Ramones (album)

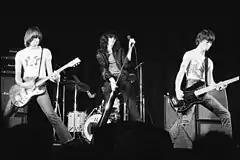
The Ramones performing in 1976 in Toronto.

Initially, the Ramones wanted an album cover similar to "Meet the Beatles!" (1964) and subsequently had pictures taken in that style by Danny Fields but Sire was dissatisfied with the results. The art direction was by Toni Wadler and, according to cartoonist John Holmstrom, the "Meet The Beatles" cover idea came out "horribly". Wadler later chose a photo by Roberta Bayley, a photographer for "Punk" magazine for the cover. The black and white photograph on the front of the album was originally in an issue of "Punk".